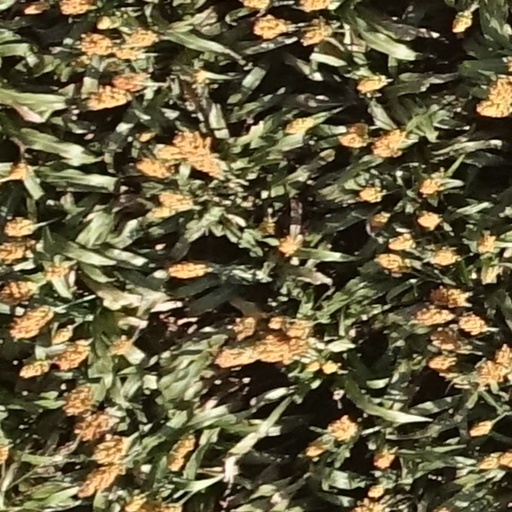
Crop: sorghum